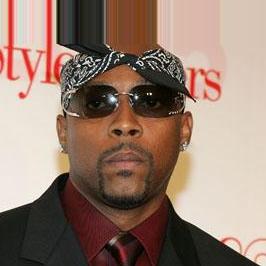
Age: 35